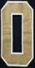
Number: 0